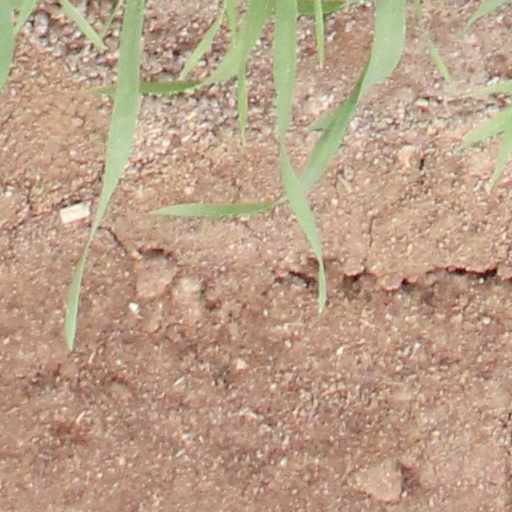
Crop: wheat